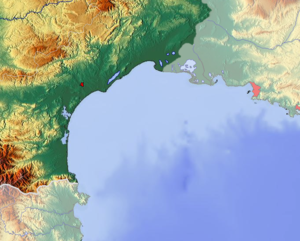
Golfe du Lion, le Grand Sud-Ouest français étant en surbrillance
Le Grand Sud-Ouest français est une entité géographique, sociologique, économique et culturelle rassemblant les régions administratives Nouvelle-Aquitaine et Occitanie, issues de la fusion au 1ᵉʳ janvier 2016 de cinq régions précédentes ; sur ces deux régions réunies, il couvre 156 000 km² soit 29 % du territoire de la France métropolitaine. Il s'agit d'un regroupement dépourvu de structures politiques ou administratives propres, constitué, dans l'objectif d'une réflexion interrégionale sur l'aménagement du territoire à l'échelle des nouveaux enjeux européens, à l'initiative de la Délégation interministérielle à l'aménagement du territoire et à l'attractivité régionale.
L'Occitanie est une région administrative française créée par la réforme territoriale de 2014 comportant 13 départements, et qui résulte de la fusion des anciennes régions Languedoc-Roussillon et Midi-Pyrénées. Temporairement appelée Languedoc-Roussillon-Midi-Pyrénées, le nom « Occitanie » est officiel depuis le 28 septembre 2016 et effectif depuis le 30 septembre 2016. S'il est sous-titré « Pyrénées-Méditerranée » par le conseil régional, ce sous-titre n'apparaît pas dans le Journal officiel de la République française. Le conseil régional est présidée par Carole Delga depuis le 4 janvier 2016, et son chef-lieu est Toulouse.